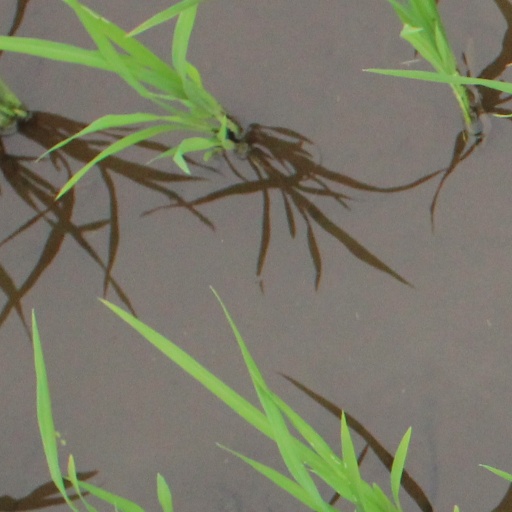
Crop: rice